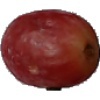
Label: Grape Pink 1